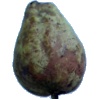
Label: Pear Stone 1